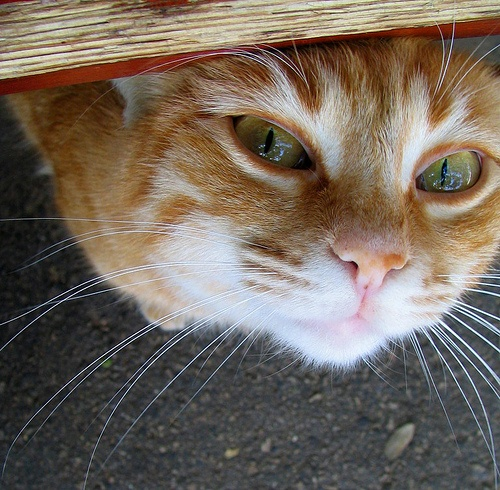
An orange and white cat laying under a piece of food.
A yellow cat looks up from under a piece of wood.
A beige cat is looking from under a board.
An orange cat is looking up at the camera.
A cat looking up while under something made of wood.